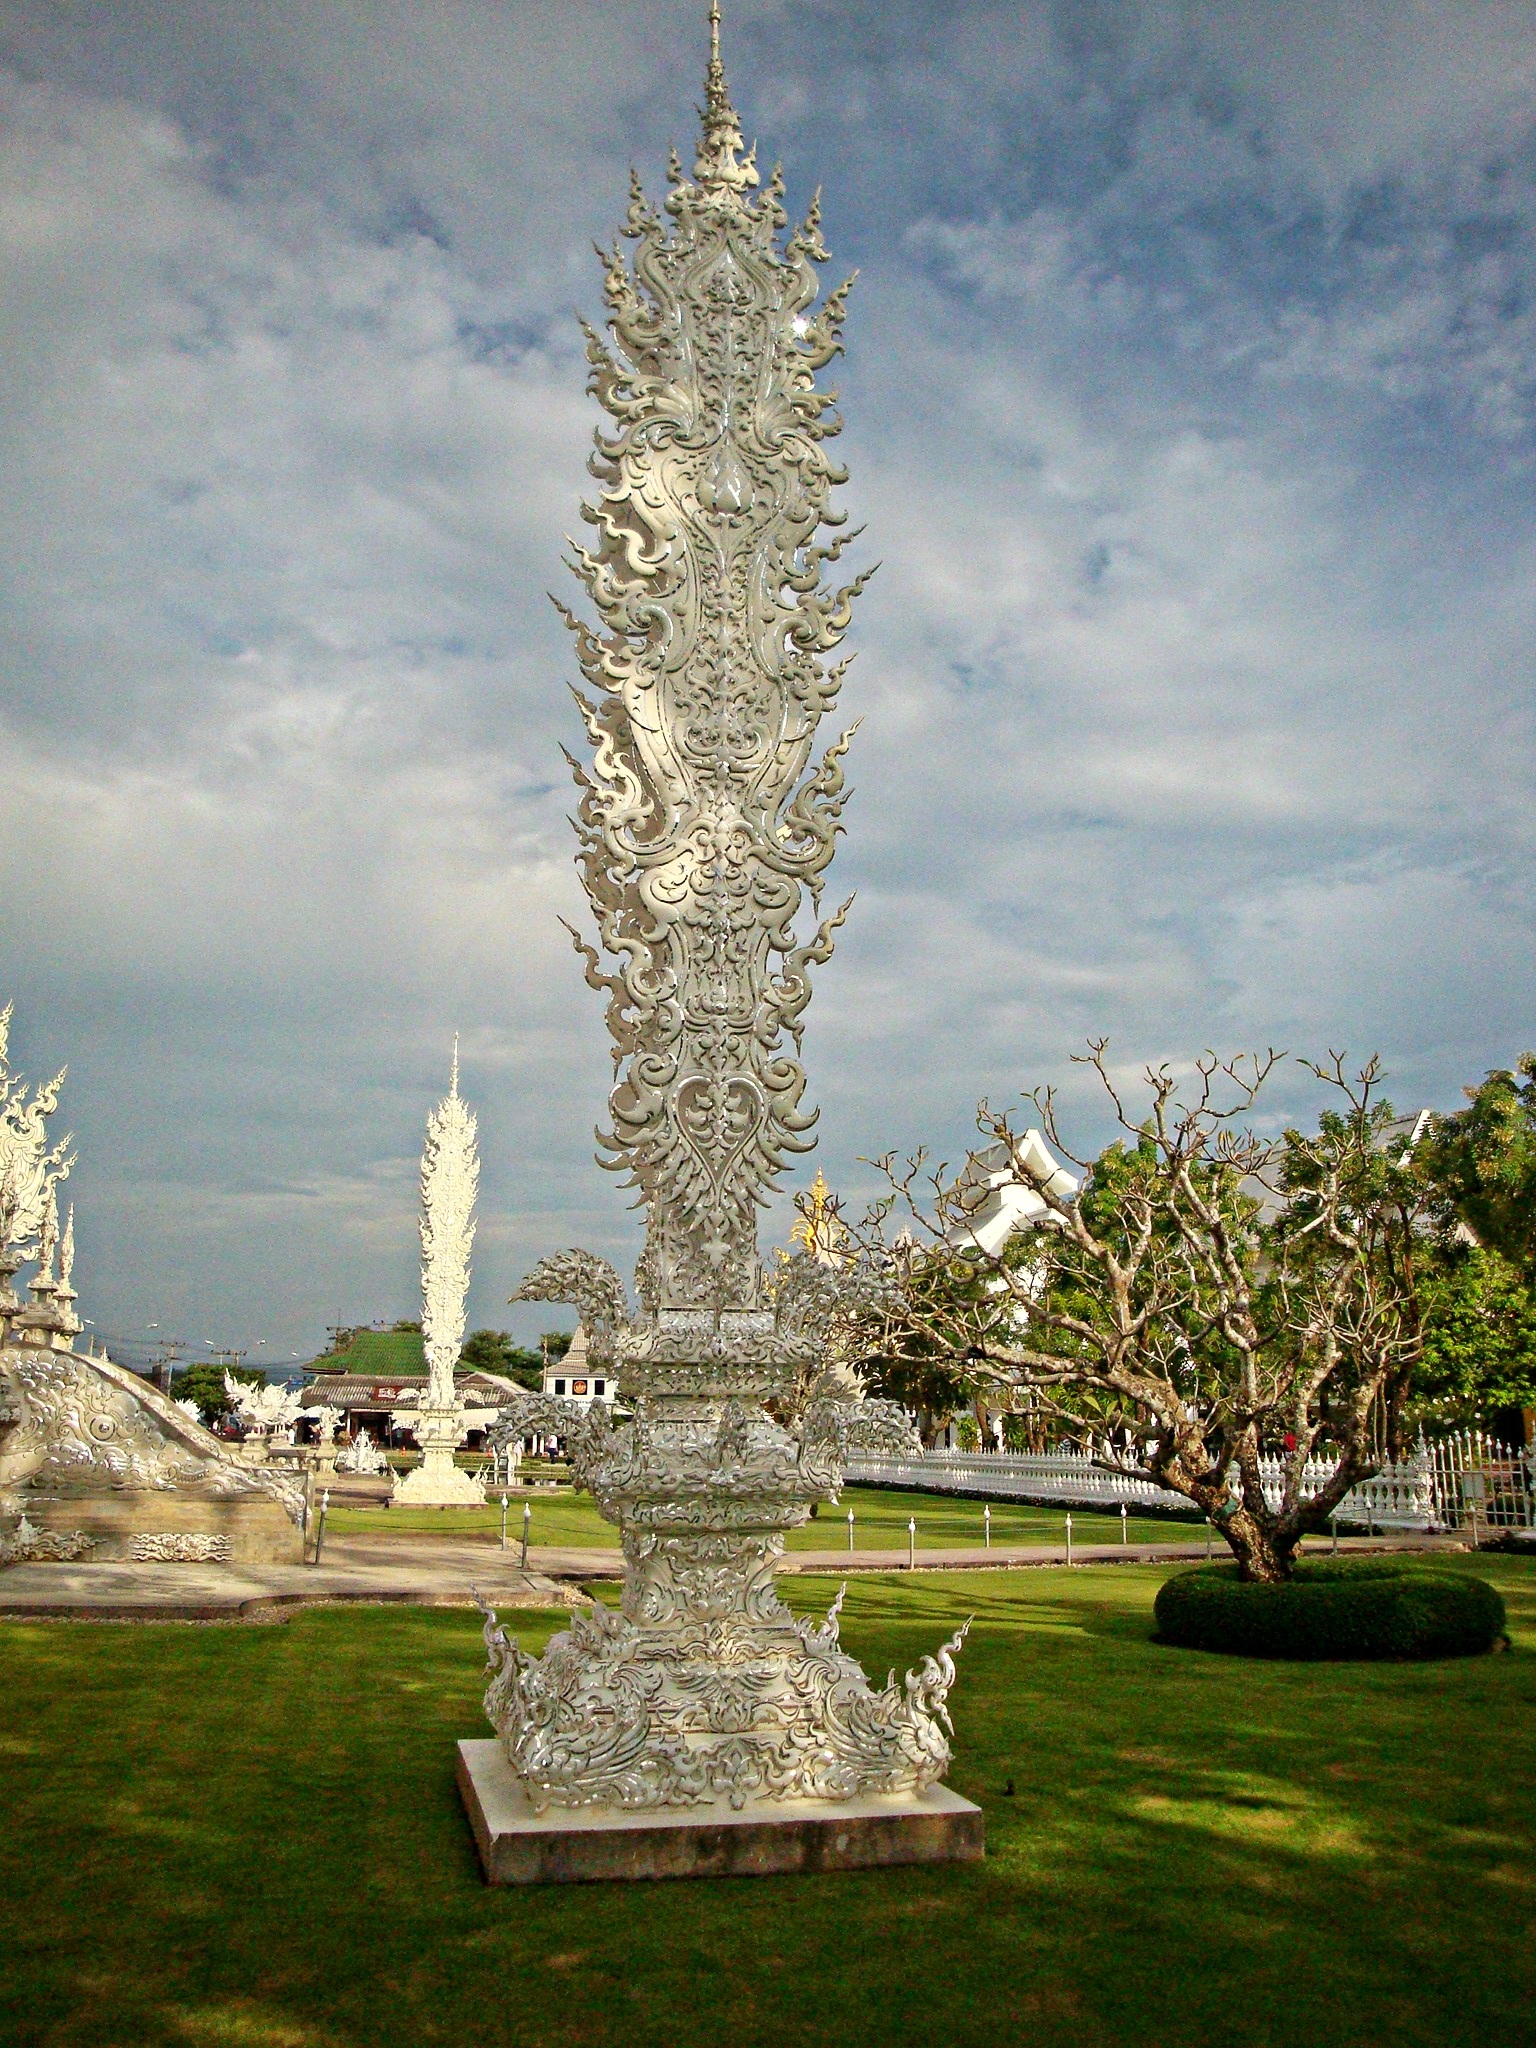
tree, monument, statue, tower, landmark, place of worship, thailand, wat rong khun, chiang rai, temple, wat, the white temple, chiang rai province